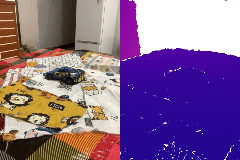
Label: car